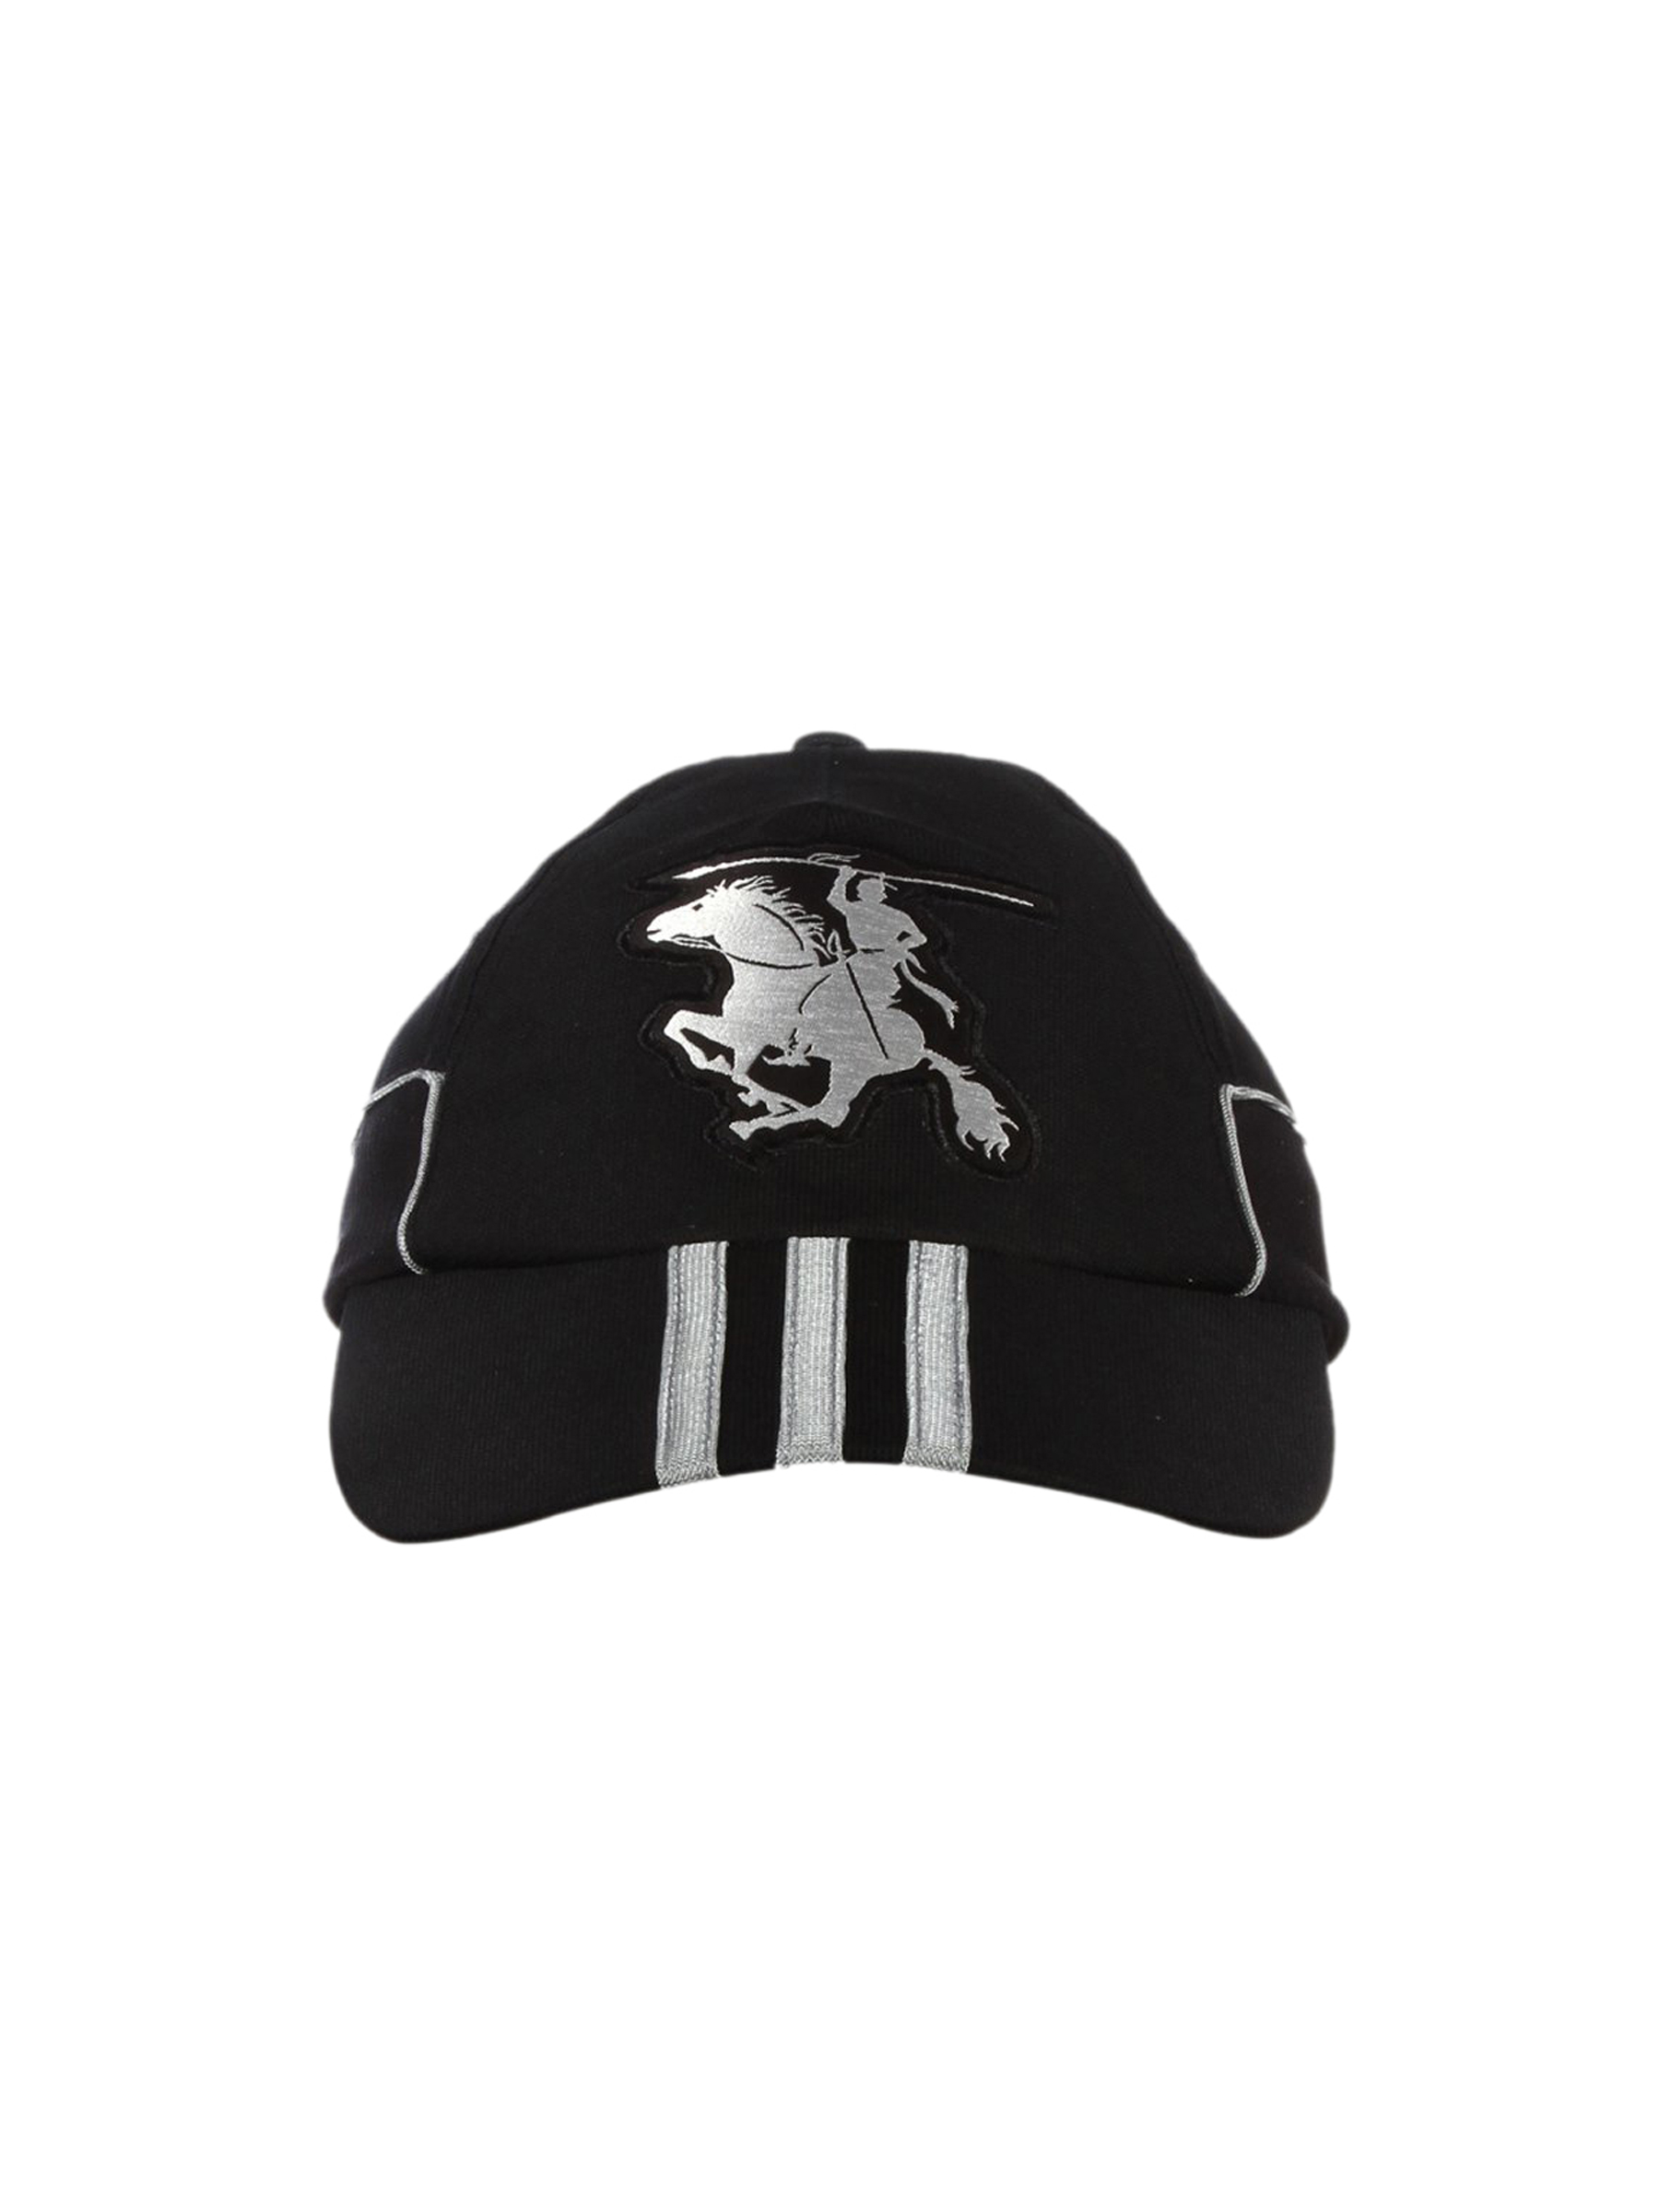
ADIDAS Men Pune Warriors Match Black Cap
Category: Accessories / Headwear / Caps
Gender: Men
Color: Black
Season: Fall 2010
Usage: Sports